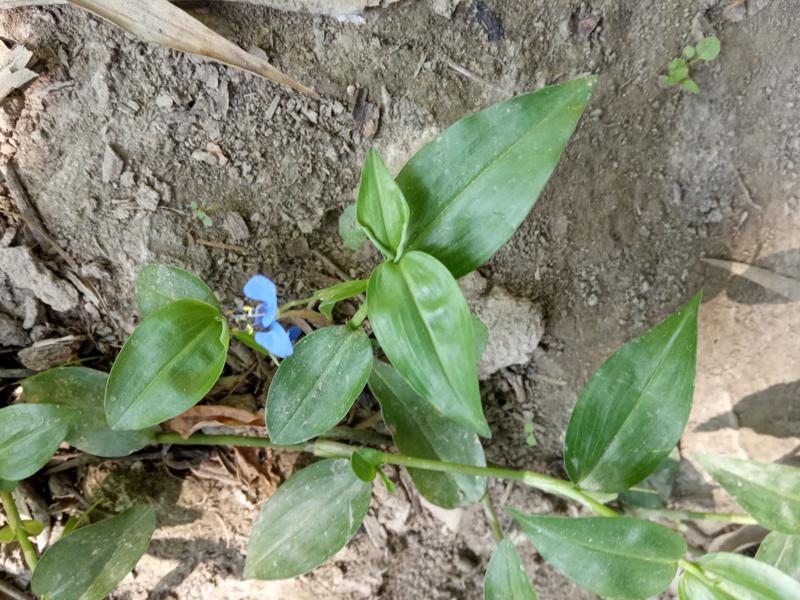
Weed species: Commelina benghalensis